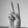
ASL letter: V